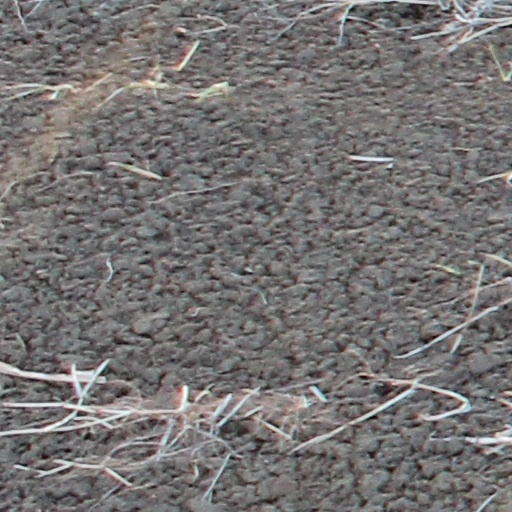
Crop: wheat